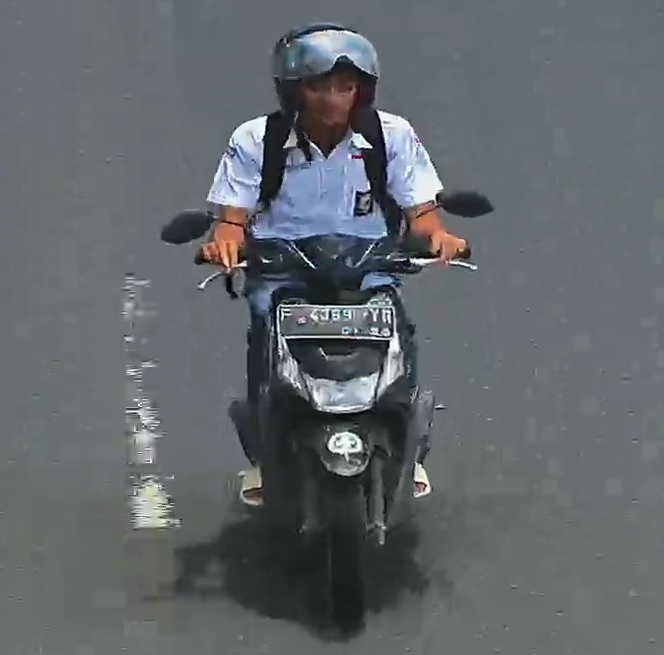
person-with-helmet: 1
person-without-helmet: 0